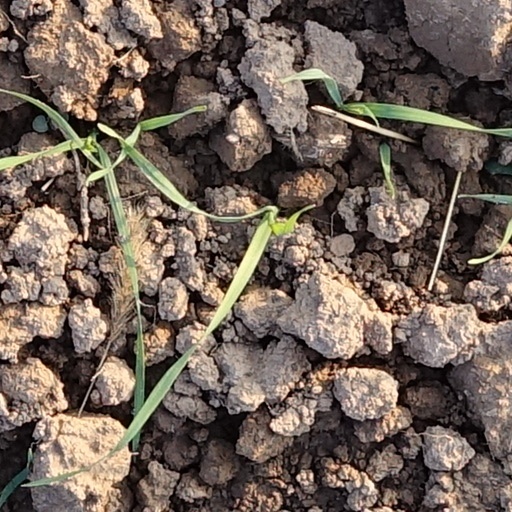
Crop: wheat